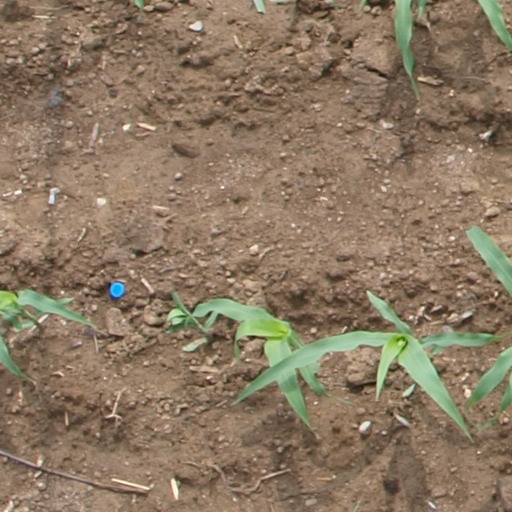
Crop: maize; corn